Little Wolford

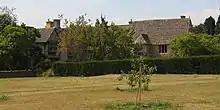
Little Wolford Manor House

During the 19th century Little Wolford was part of the Brailes division of the Kington Hundred, and described as a hamlet of Great Wolford. In 1801 parish population was 229. By 1841 Little Wolford contained 274 inhabitants in 53 houses, in a parish area of , in which were of common land or waste. The industrialist, politician and lord of the manor Sir George Philips in 1844 purchased Little Wolford Manor, formerly in the possession of the Ingram family. Directory listed trades and occupations in 1850 included five farmers, two in the same family, a brickmaker, shoemaker, blacksmith, a corn miller, and two carpenters. By 1896 Little Wolford Manor House was the property of Juliana, Countess of Camperdown, née Juliana Cavendish Philips (1812–1898), the sole landowner and wife to Adam Haldane-Duncan, 2nd Earl of Camperdown. Land area was in which lived, in 1891, 178 people. There was a post box but no post office. The nearest money order office was at Long Compton, the nearest telegraph offices at Moreton-in-Marsh and Shipston-on-Stour. A National School for 70 children was erected in 1874 by Lord Redesdale; its average 1896 attendance was 61. Trades and occupations listed in 1896 included six farmers, a shoemaker, two graziers and a blacksmith & farrier. Population in 1901 was 181. In 1912 Little Wolford Manor House was the property of the Earl of Camperdown, who was the parish sole landowner. The National School was now a Public Elementary School (Education Act 1902), with an average attendance of 57. Trades and occupations listed were eight farmers, two graziers and a shoemaker.